Yoker Athletic F.C.

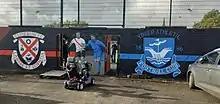
The exterior of Holm Park showing Clydebank and Yoker badges

The club play at Holm Park which they share with Clydebank. It is a council-owned ground with floodlights and a synthetic pitch.